Bankshot Billiards

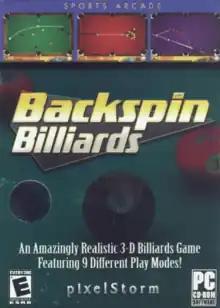

Bankshot Billiards also known as Backspin Billiards is a cue sports simulation video game developed by Canadian studio PixelStorm, and published by Oberon Media for Windows. Billiards was released in October 2004 worldwide, and re-released in 2006 in the United States. The game featured various simulations of pool games, including 8-ball, 9-ball and trickshots. The game featured 9 different versions of pool, and customisable tables.